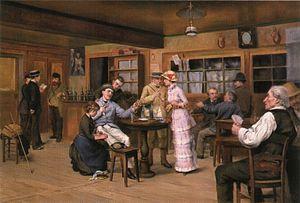
Le repos du voyageur, 1882
Auguste Constantin Viollier, né le 27 juin 1854 au Petit-Saconnex, et mort le 28 juin 1908 à Cologny, est un artiste peintre, caricaturiste, aquarelliste, illustrateur et affichiste suisse. Renommé pour ses caricatures, il a vécu en alternance à Paris et à Genève. Il est le père de Jean Viollier.